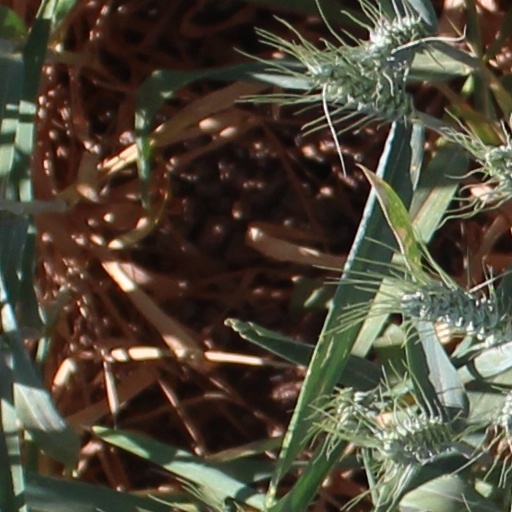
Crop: wheat